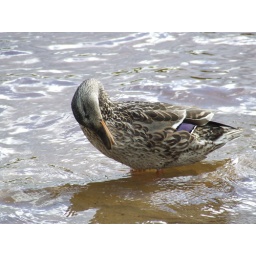
A female mallard/duck in the lake at Luukki, Espoo.